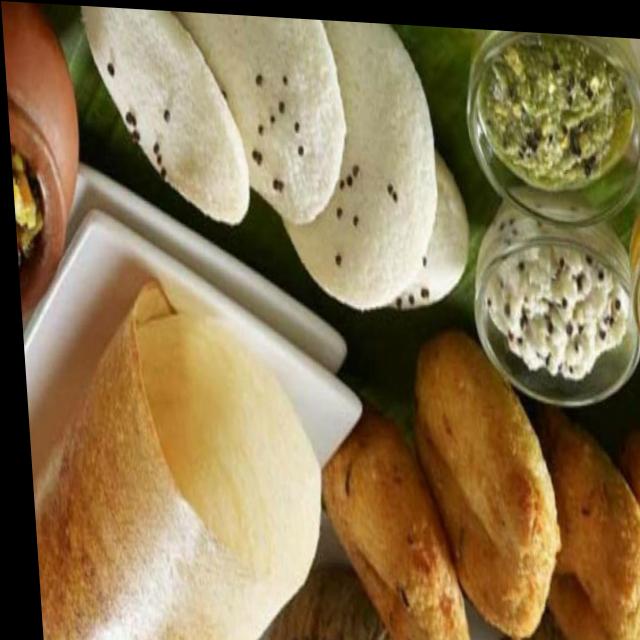
Dish: idli